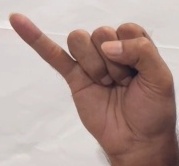
ASL sign: J